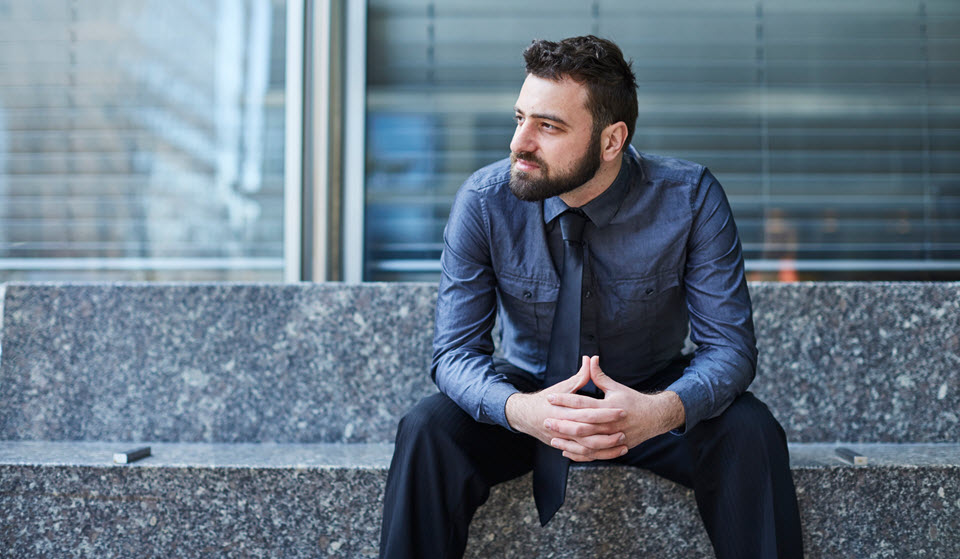
Gender: men